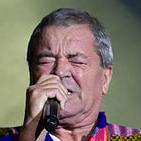
Age: 67